William Howe, 5th Viscount Howe

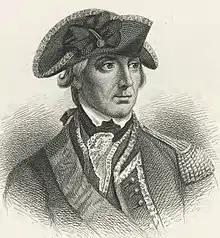
Engraving by Henry Bryan Hall

William Howe, 5th Viscount Howe, (10 August 1729 – 12 July 1814), was a British Army officer who rose to become Commander-in-Chief of British land forces in the Colonies during the American War of Independence. Howe was one of three brothers who had distinguished military careers. In historiography of the American war he is usually referred to as Sir William Howe to distinguish him from his brother Richard, who was 4th Viscount Howe at that time.